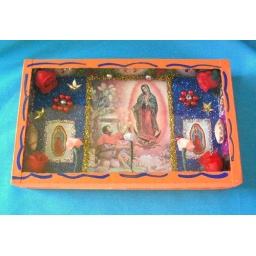
Guadalupe in a wooden box shrine